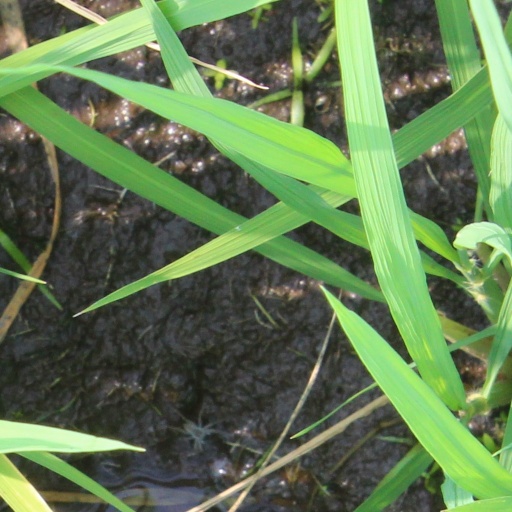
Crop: rice